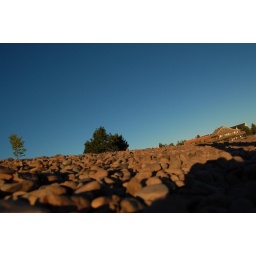
Saw a lot of this red rock in the mountains on our hike, too